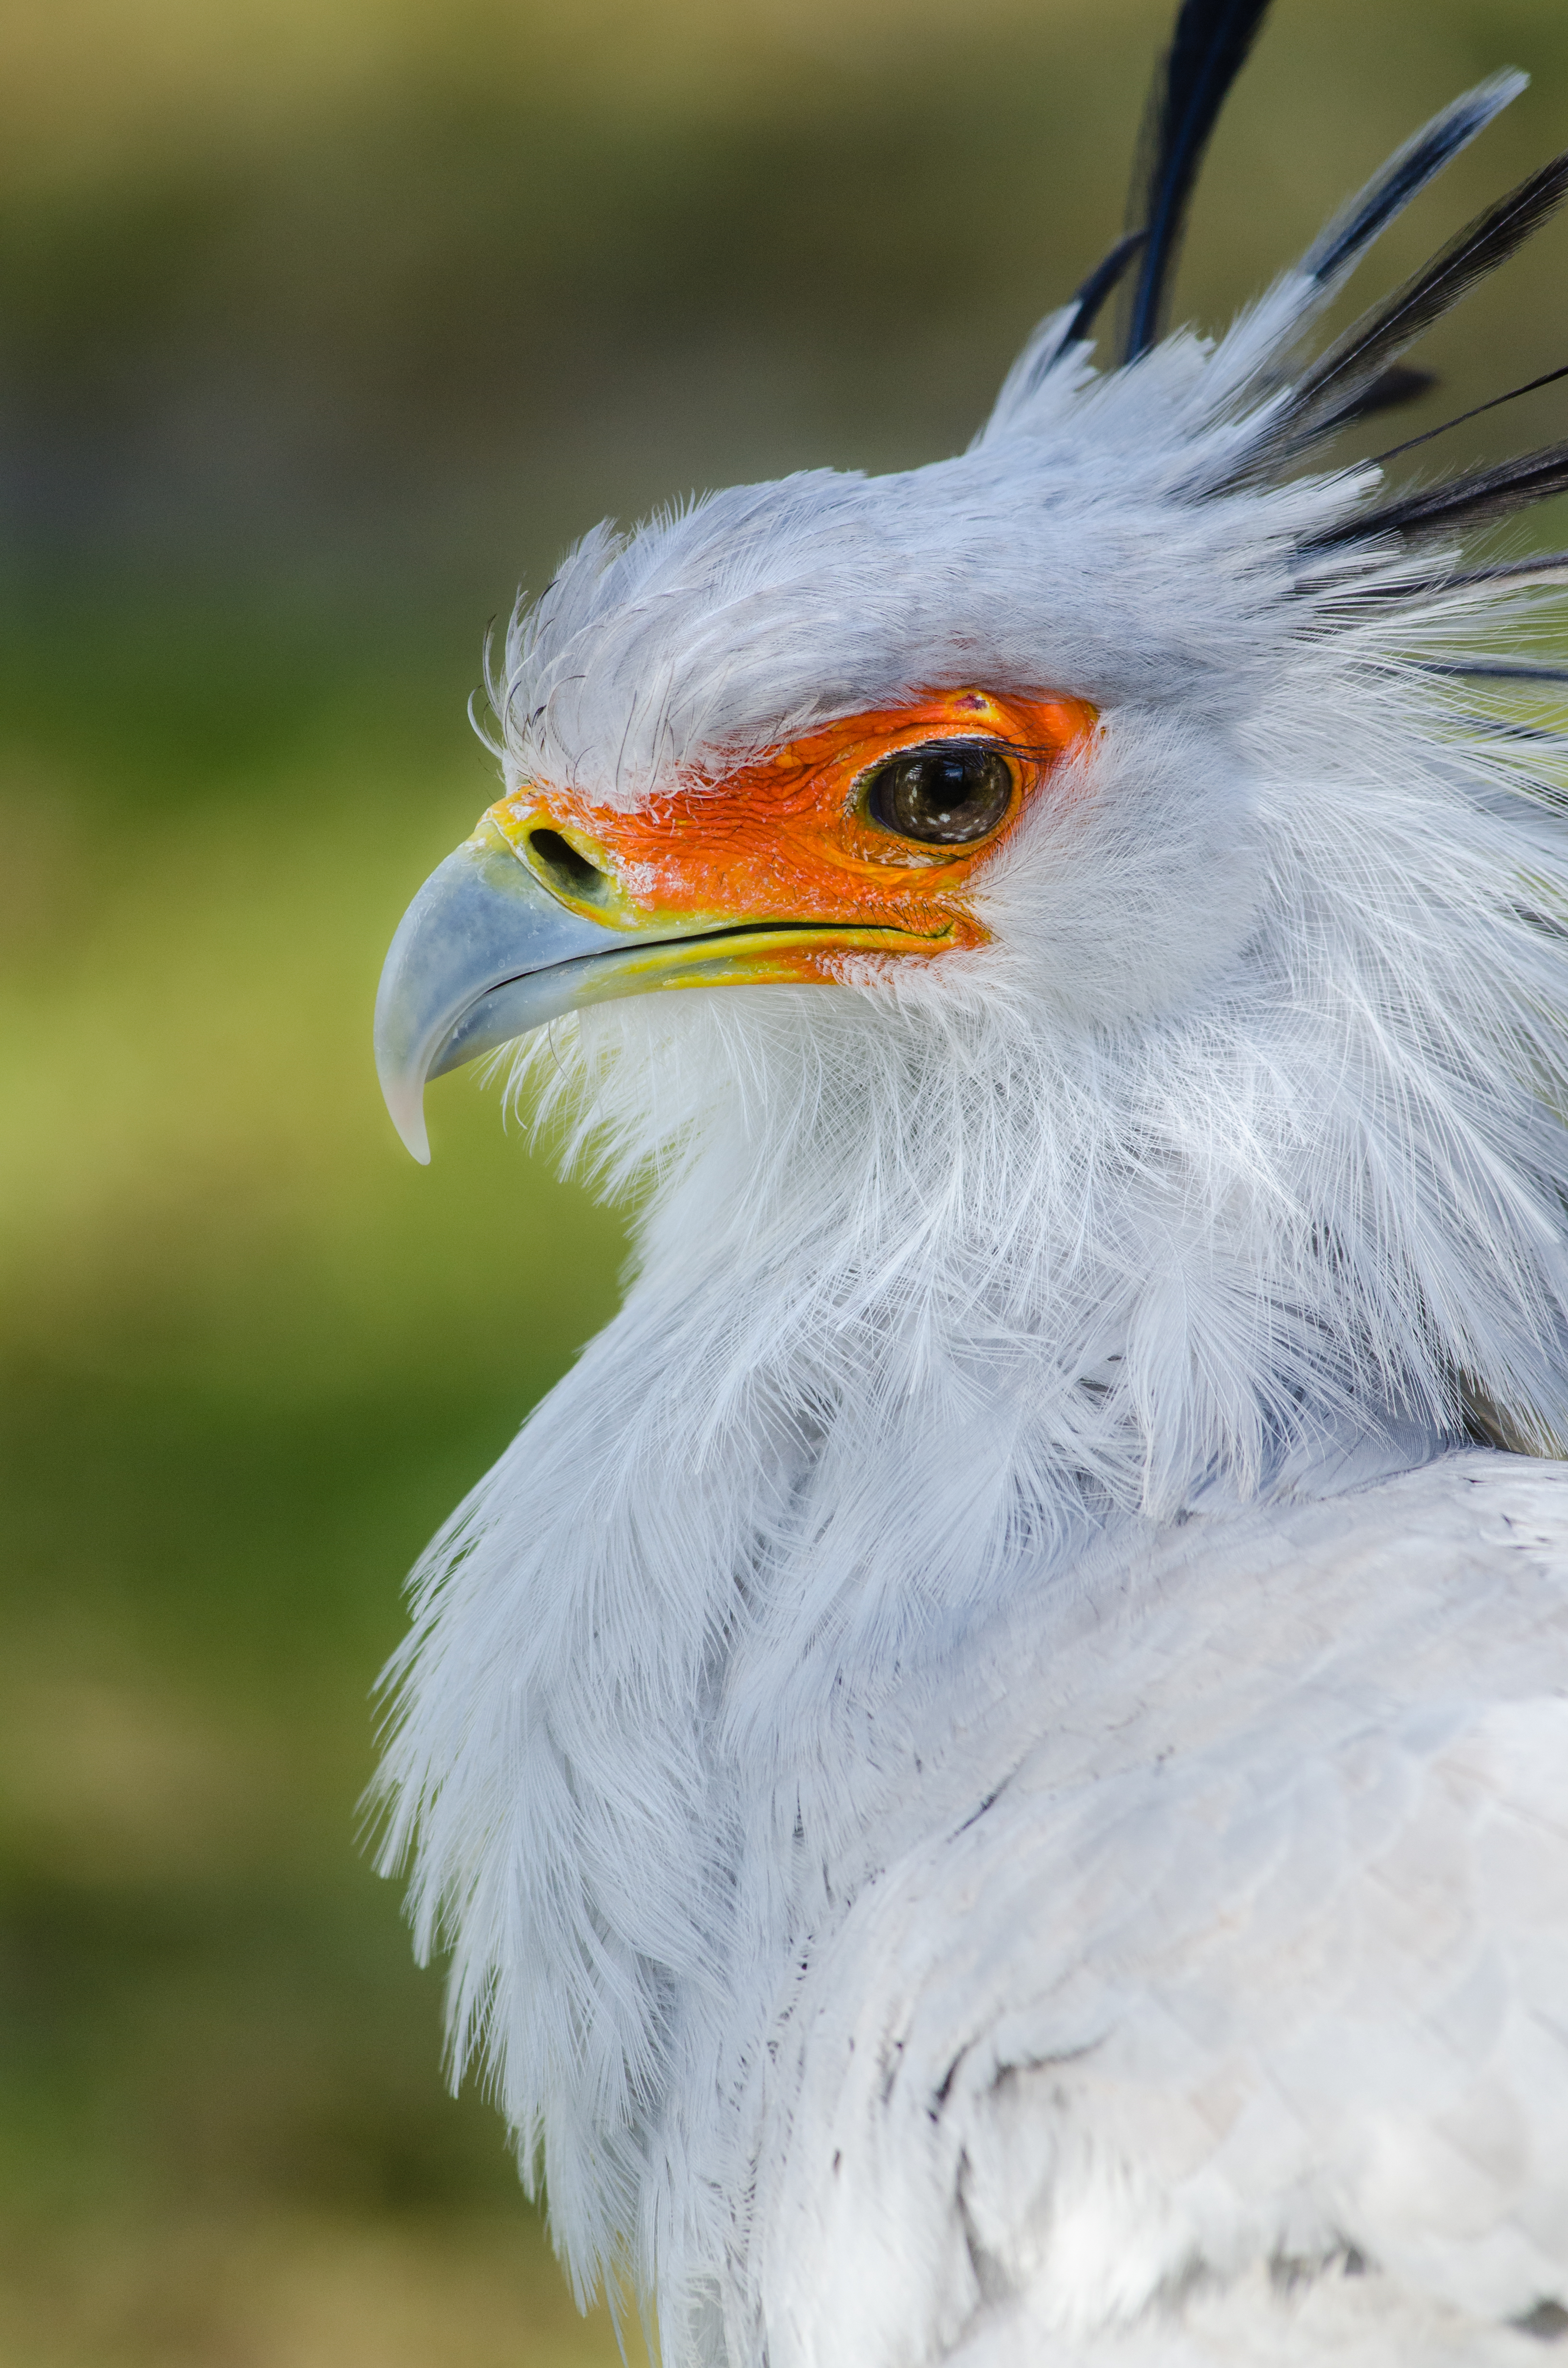
bird, wing, wildlife, beak, eagle, fauna, bird of prey, bald eagle, close up, vertebrate, accipitriformes